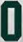
Number: 0